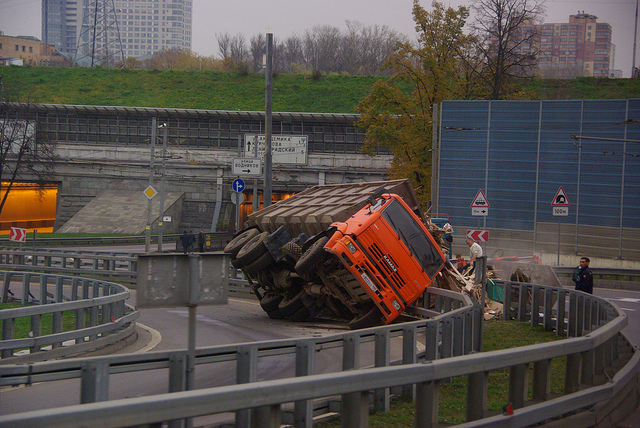
user: Given an image and a question. Answer the question in a short answer. Question: What may have caused this accident? Short Answer:
assistant: speed